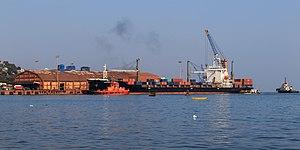
Mormugao est une localité du district de Goa Sud, dans l'État de Goa, en Inde. On y trouve le principal port maritime de l'État. Elle est située à une altitude moyenne de 1 à 2 mètres au-dessus du niveau de la mer. En 2001, elle compte 97 085 habitants.